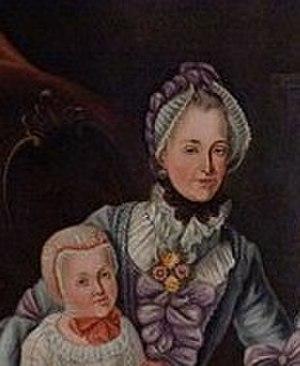
1771-peinture de Anna Eleonore Charlotte Friederike, geb. von Posadowsky Freiin von Postelwitz 1735 1813 fait au château de Gross Wilkau en silésie Elle est la soeur de Karoline katharine luise Henriette von Posadowsky (1738-1824) épouse de karl Wilhelm von Tschirschky